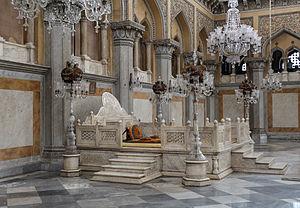
Trône du nizam d'Hyderabad, palais Chowmahalla, Hyderabad, Inde